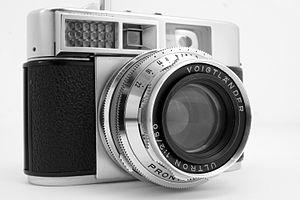
Voigtländer est un fabricant d'appareils photographiques et d'objectifs photographiques. La marque doit son nom à son créateur, Johann Christoph Voigtländer, un pionnier de la photographie.